Jōdo Shinshū

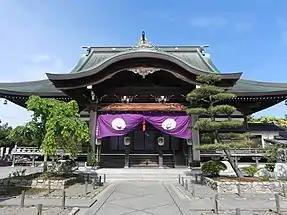
The main hall of Itoku-ji Temple, Niigata, Japan

Following Shinran's death, the lay Shin "monto" slowly spread through the Kantō and the northeastern seaboard. Shinran's descendants maintained themselves as caretakers of Shinran's gravesite and as Shin teachers, although they continued to be ordained in the Tendai School. Some of Shinran's disciples founded their own schools of Shin Buddhism, such as the Bukko-ji and Kosho-ji, in Kyoto. Early Shin Buddhism did not truly flourish until the time of Rennyo (1415–1499), who was 8th in descent from Shinran. Through his charisma and proselytizing, Shin Buddhism was able to amass a greater following and grow in strength. In the 16th century, during the Sengoku period the political power of Hongan-ji led to several conflicts between it and the warlord Oda Nobunaga, culminating in a ten-year conflict over the location of the Ishiyama Hongan-ji, which Nobunaga coveted because of its strategic value. So strong did the sect become that in 1602, through mandate of shōgun Tokugawa Ieyasu, the main temple Hongan-ji in Kyoto was broken off into two sects to curb its power. These two sects, the Nishi (Western) Hongan-ji and the Higashi (Eastern) Hongan-ji, exist separately to this day.